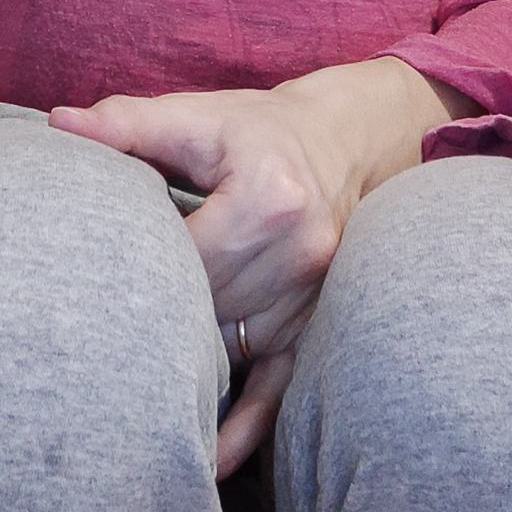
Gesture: no_gesture